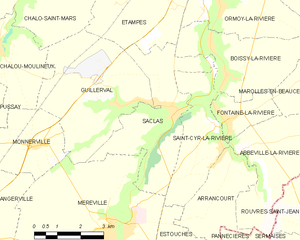
Carte des communes françaises Saclas